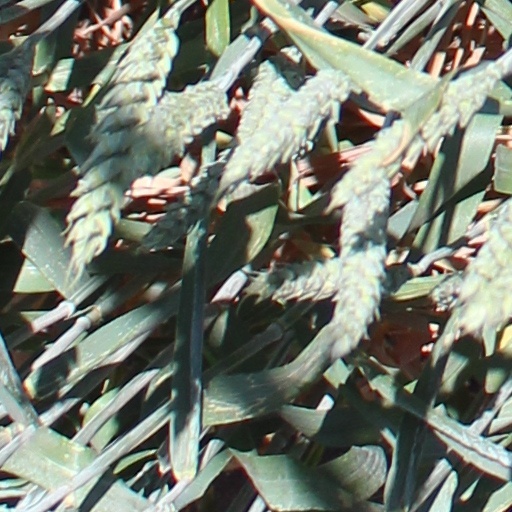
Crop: wheat